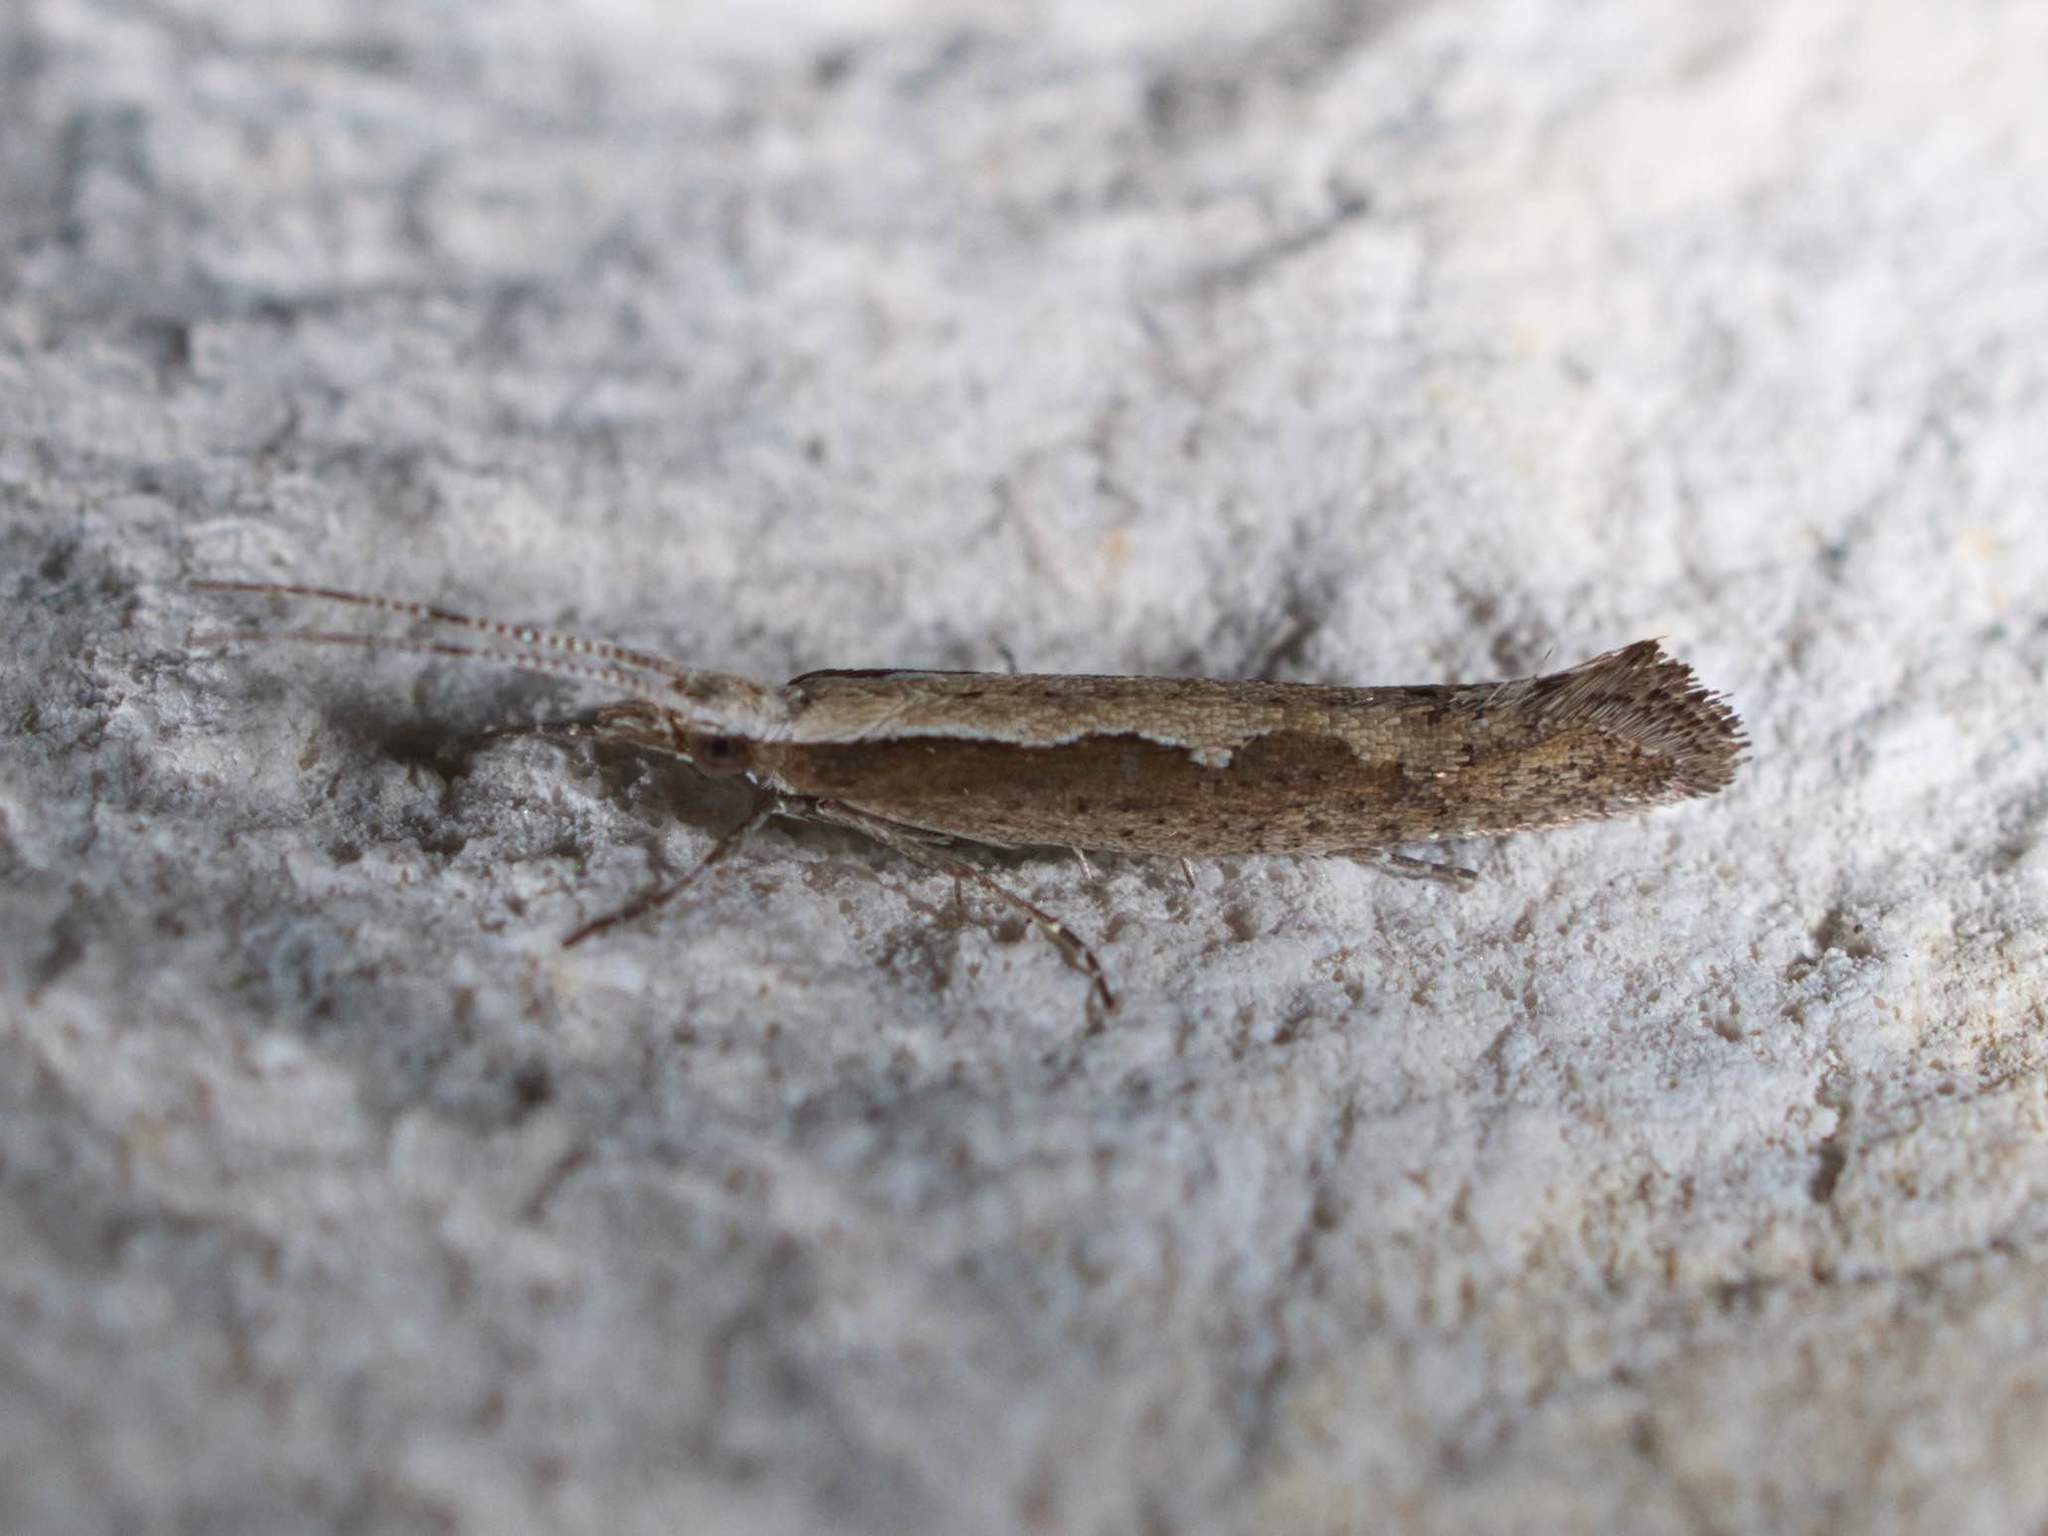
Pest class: diamondback_moth